Hans Povelsson Paus

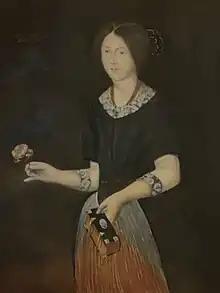
Susanne Paus, painting at Ask Manor

Sir Hans Povelsson Paus (born 1656 in Hjartdal – 18 March 1715) was a Norwegian priest and poet. He was parish priest in Kviteseid from 1683 until his death. A popular man in his parish who learned the local dialect (at a time when most church officials and civil servants used Danish as a working language), he is noted for being the first to write poetry in dialect in Norway. His poem "Stolt Anne" ("ca." 1700), written in the Kviteseid dialect, became a popular folk song in Telemark. 12 verses were included in "Norske Folkeviser" (1853) by Magnus Brostrup Landstad and Henrik Ibsen, a relative of Hans Paus, paraphrased the poem in the drama "Lady Inger of Ostrat". The poem honored Anne Clausdatter, the owner of Borgestad Manor and a relative of Paus. She rewarded him with an agricultural property (Bukkøy) for it. He owned several agricultural properties in Kviteseid.